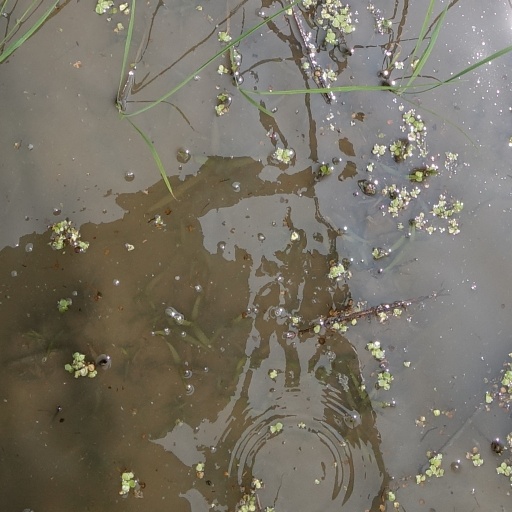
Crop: rice